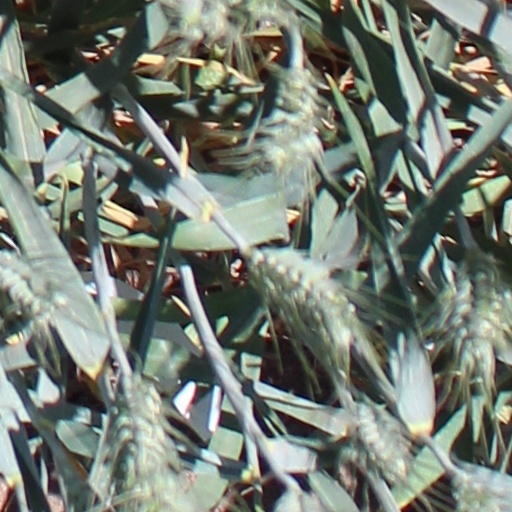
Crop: wheat